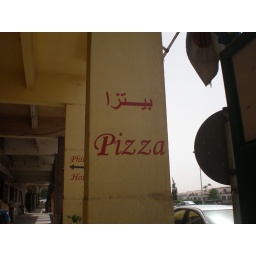
Pizza is all the rage in Egypt. I think I photo of an egyptian pizza oven somewhere...